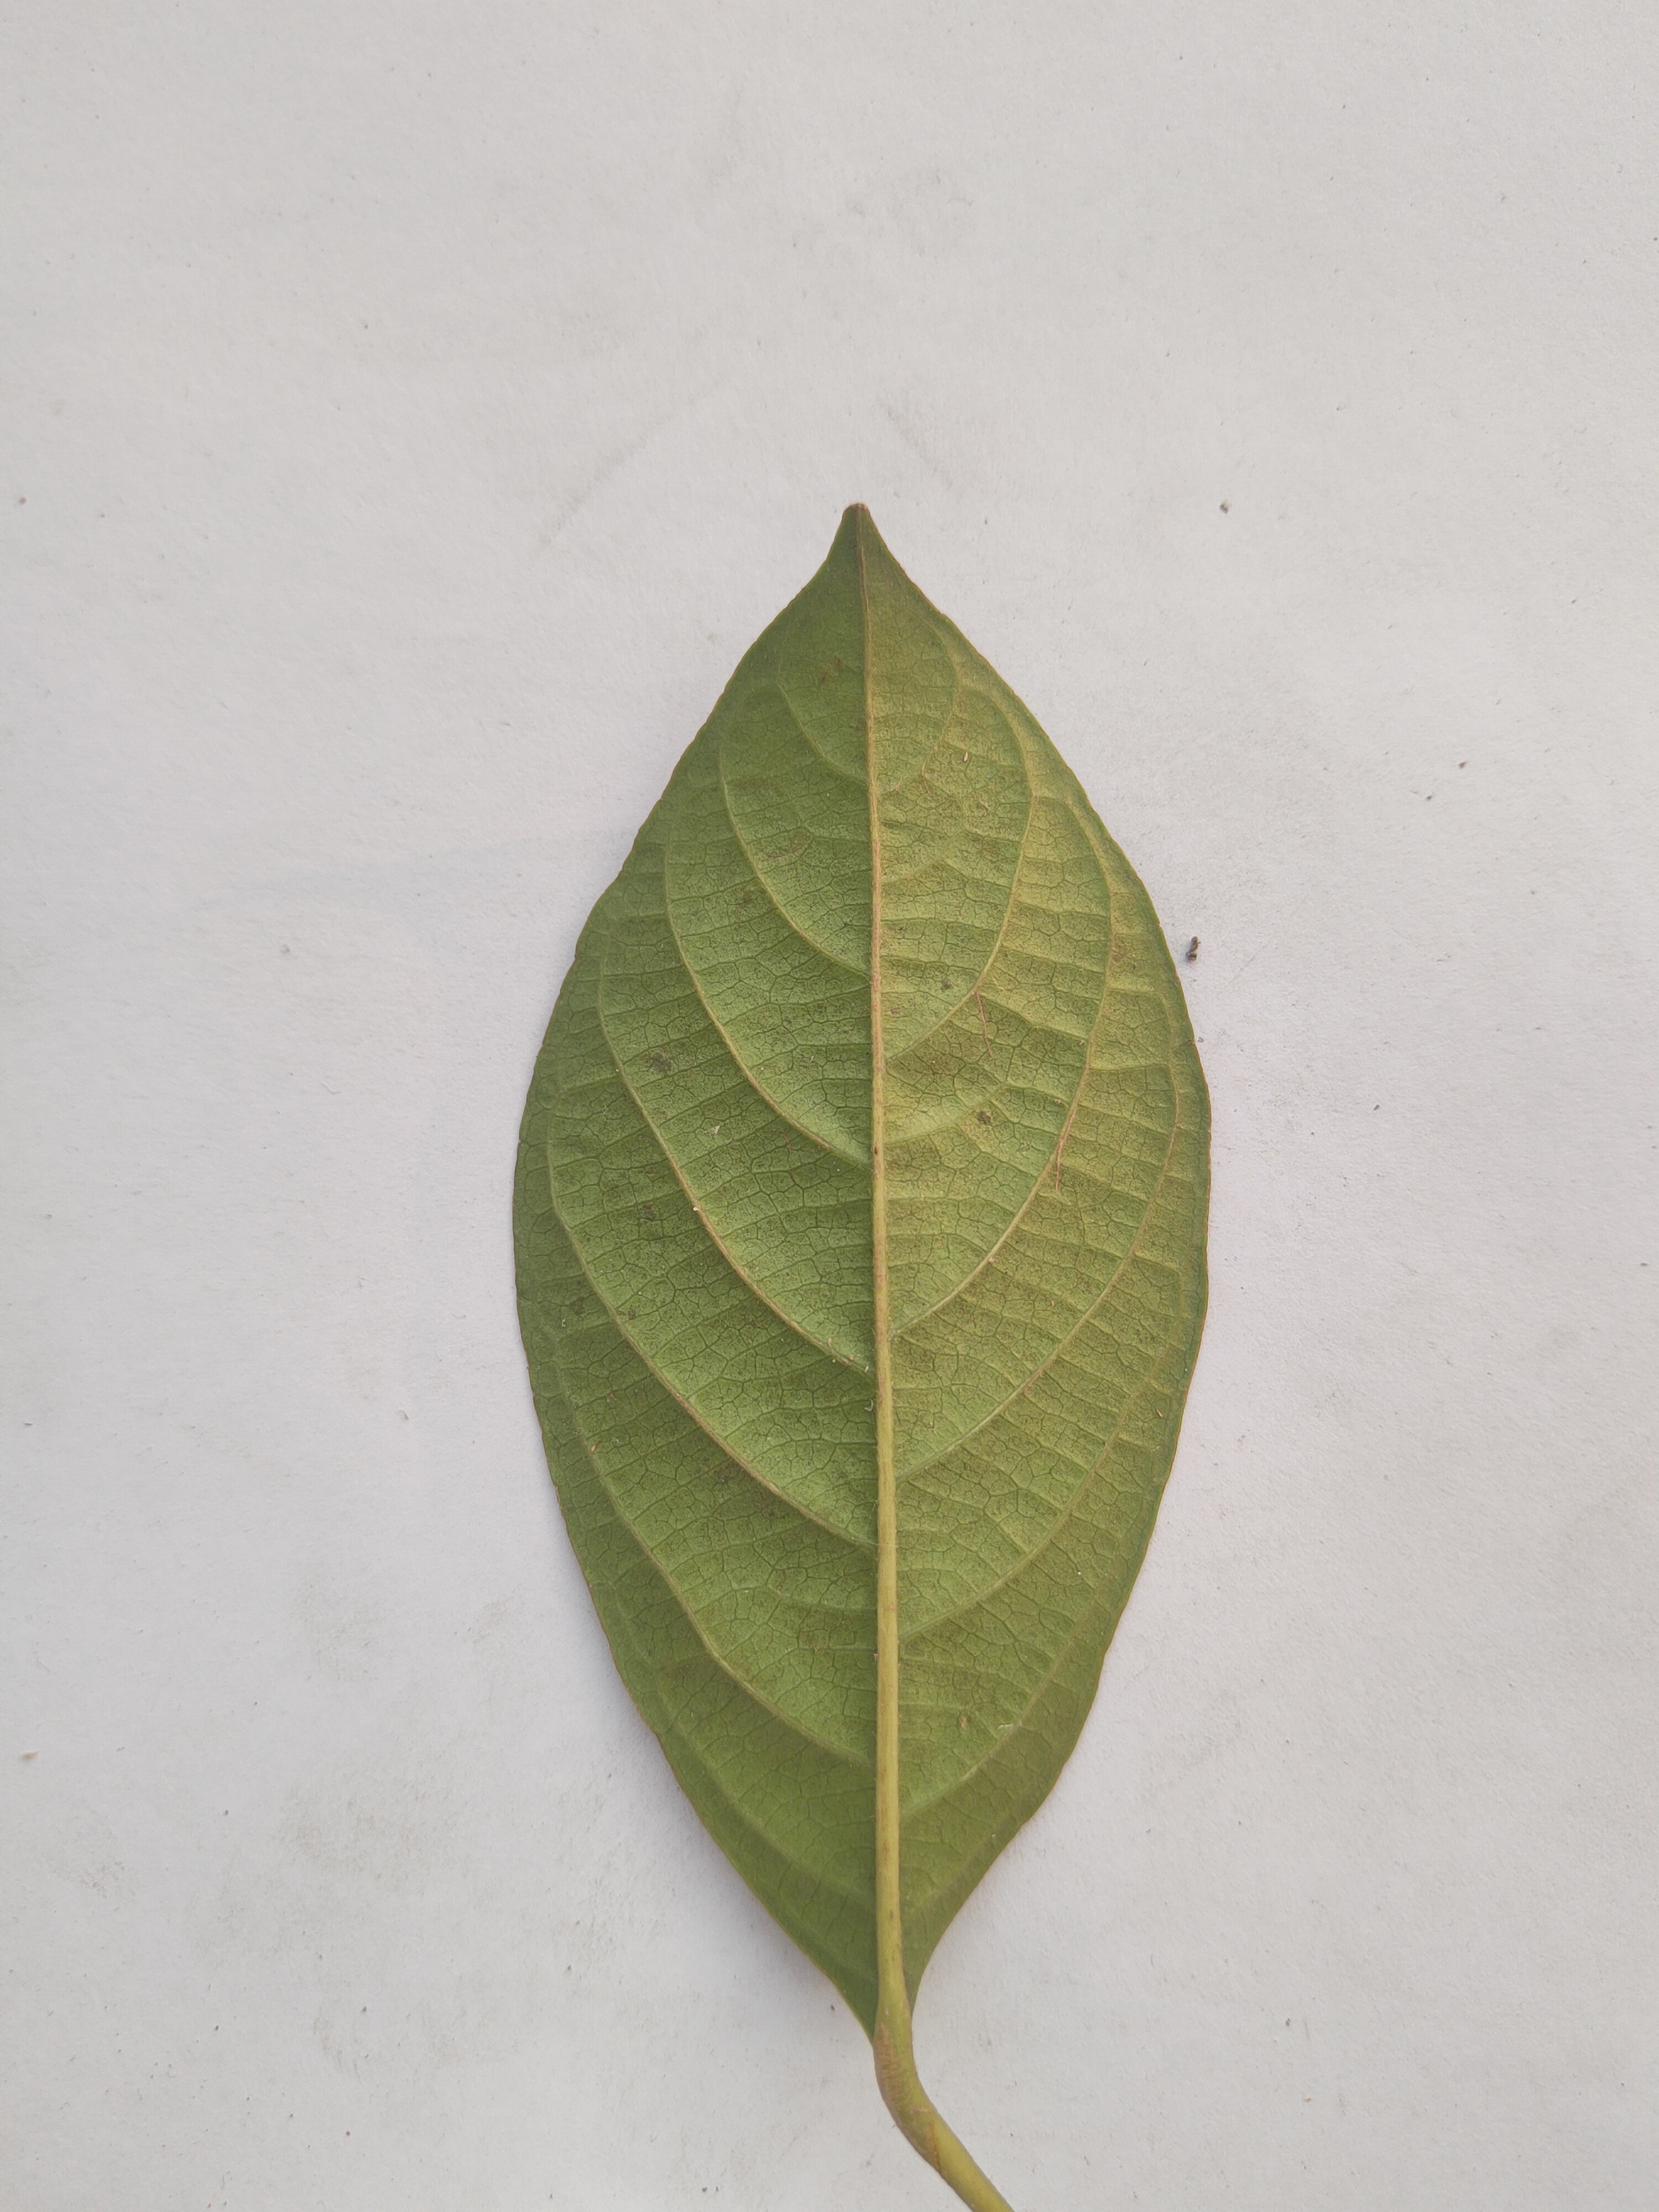
Leaf variety: Lotkon